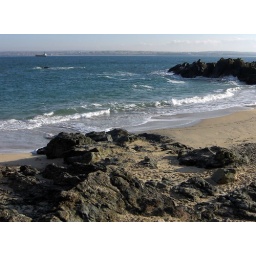
Porthwidden beach with a ship in the background in St Ives